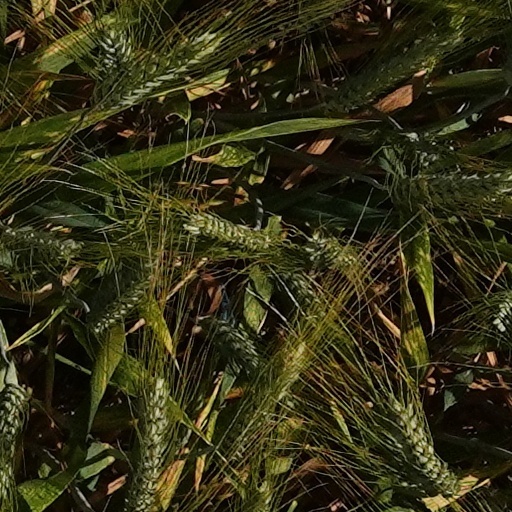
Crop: wheat